Mary Comfort Leonard

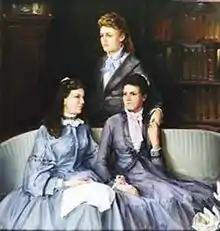
Standing: Mary Comfort Leonard; Sitting: Eva Webb Dodd and Anna Boyd Ellington, circa 1875.

Mary Eleanor Comfort Leonard (January 22, 1856 – August 4, 1940) was an American educator and one of the three founders of the Delta Gamma women's fraternity.